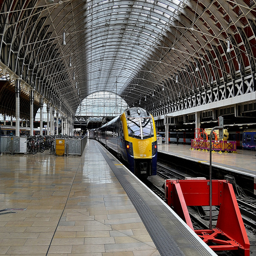
A long blue and yellow train traveling down tracks.
A yellow train pulling into a station.
A train is parked at the platform of an indoor station.
a train sitting at a train station under an enclosed area
A commuter train on the tracks in a terminal.